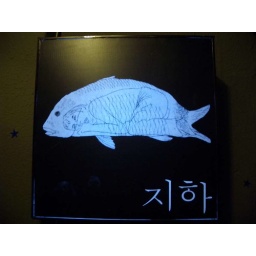
Don't know what the girl in a fish is all about...